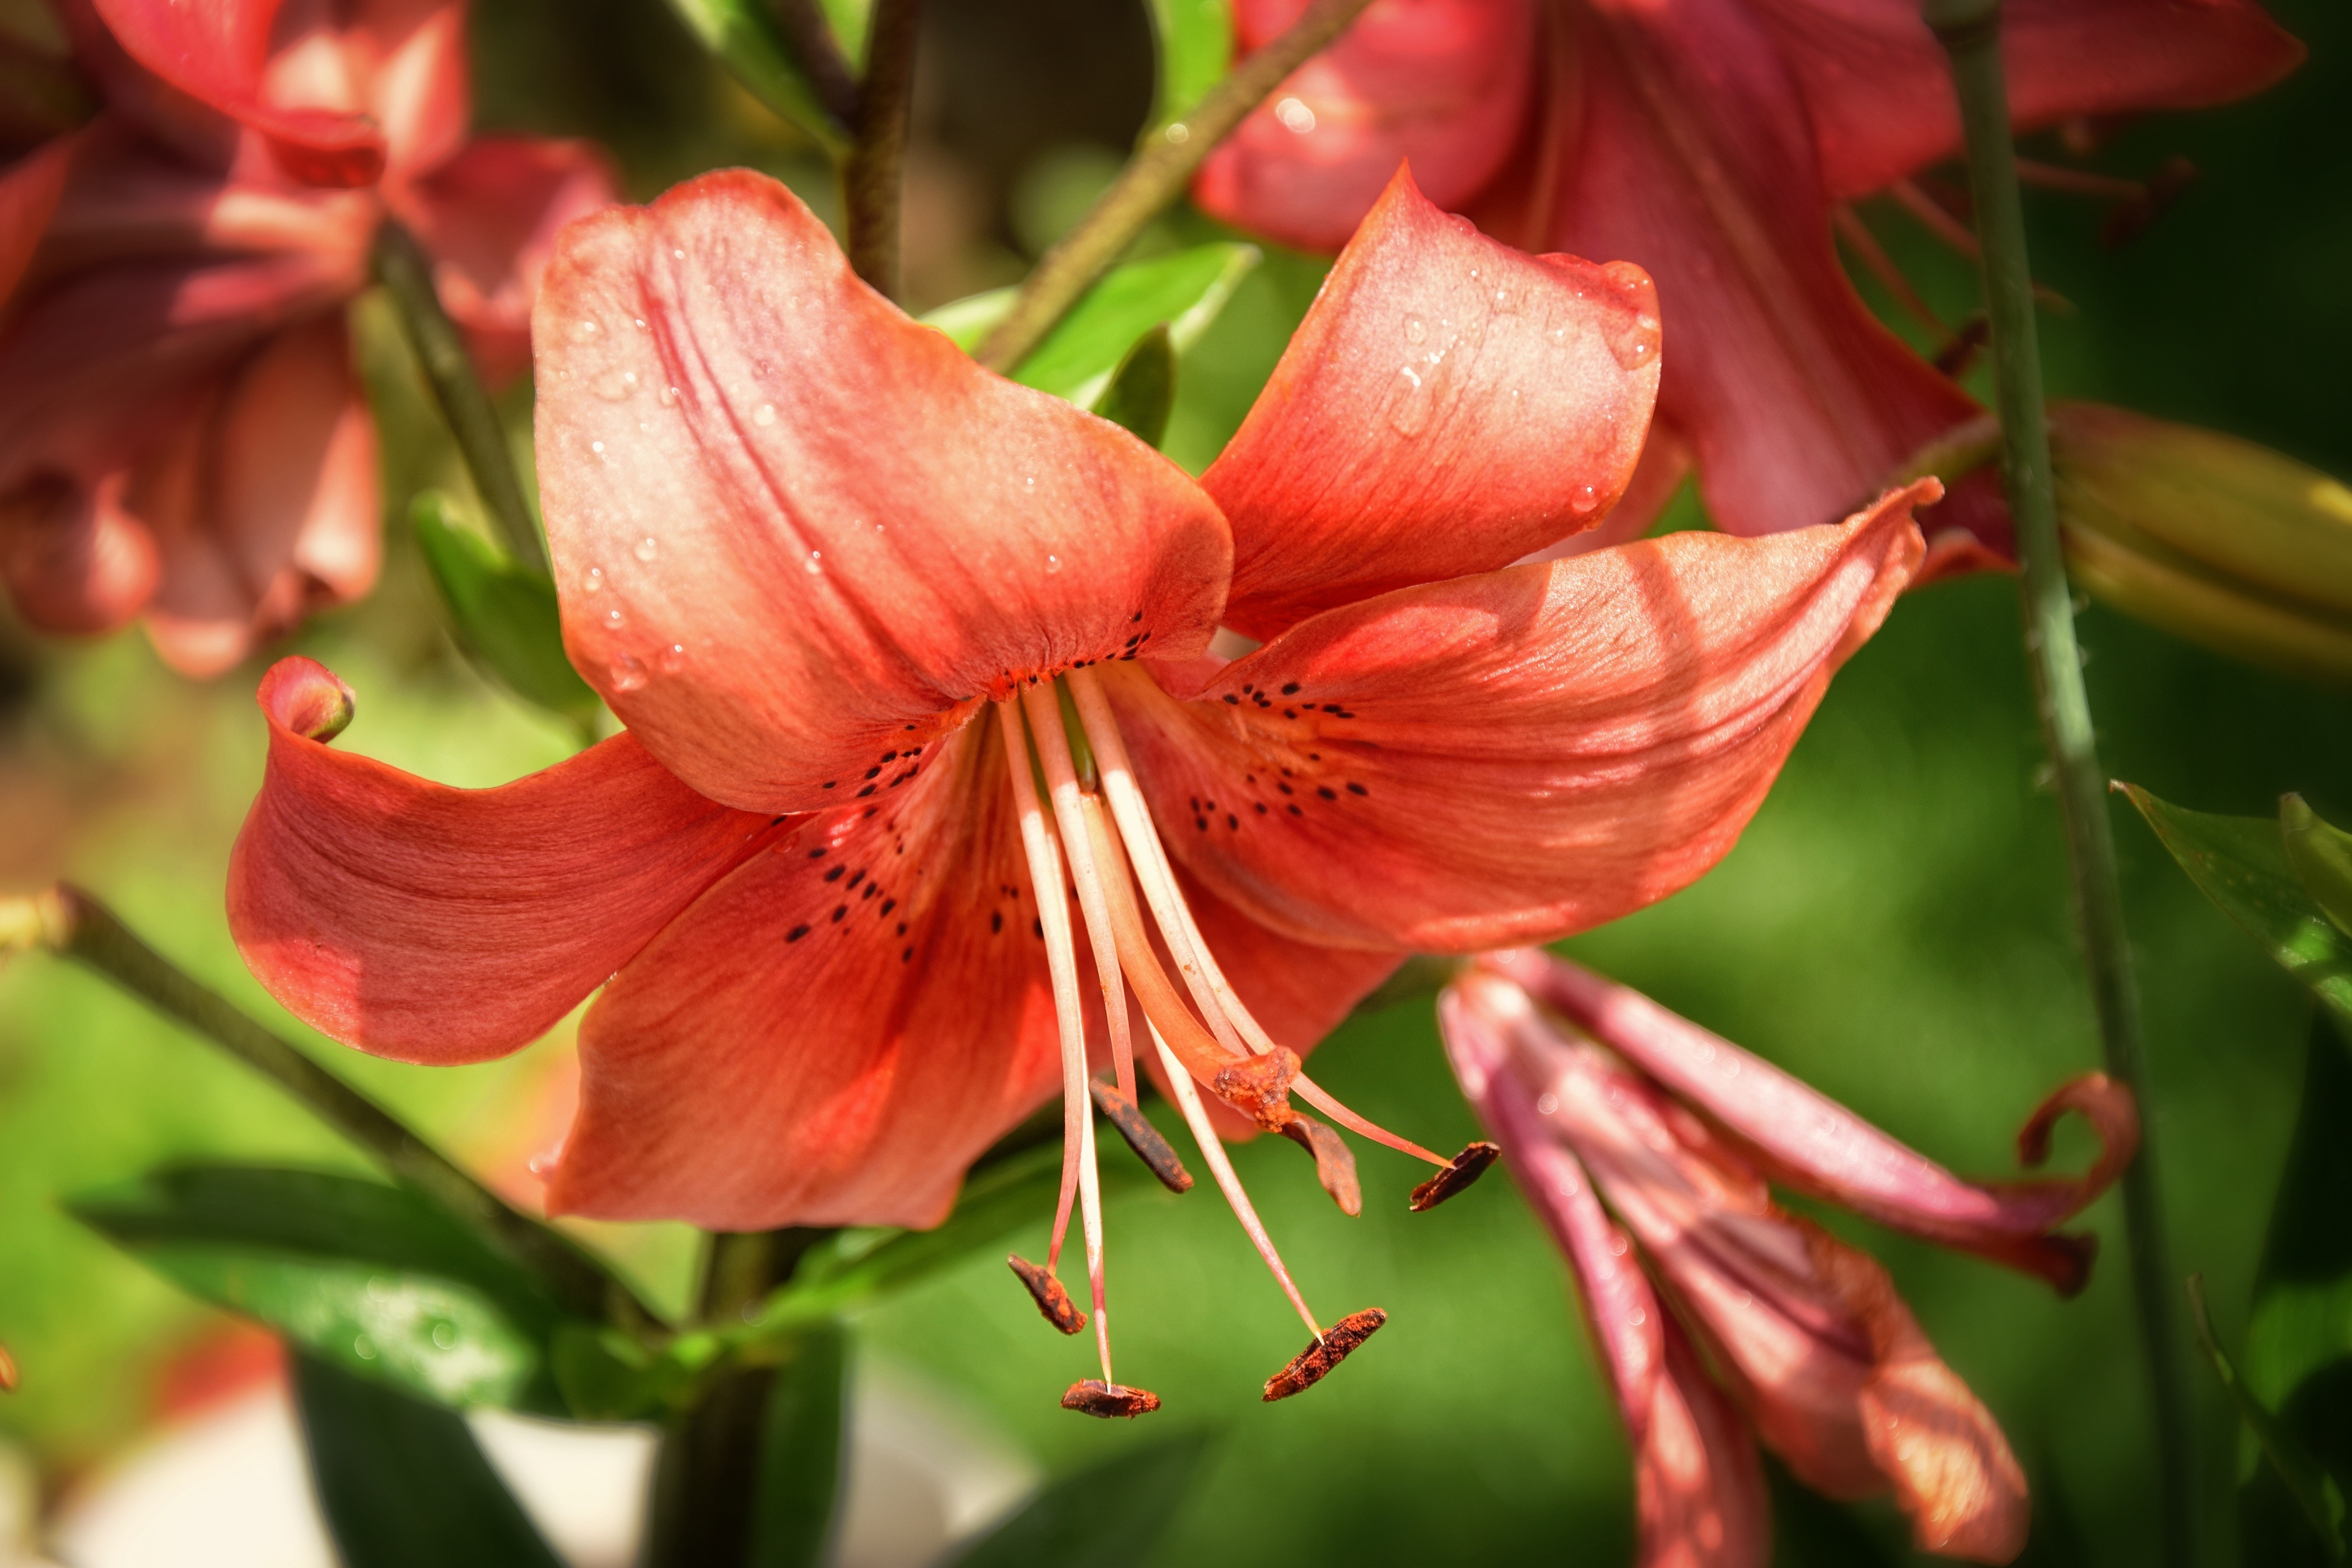
blossom, plant, flower, petal, summer, red, botany, garden, flora, shrub, lily, macro photography, orange flower, flowering plant, land plant, amaryllis belladonna